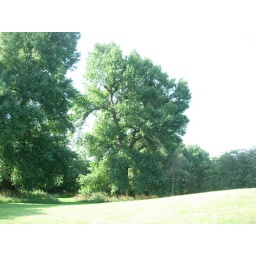
Just before the green bridge over the railway is a nice open area.